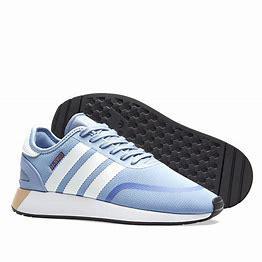
Brand: Adidas
Model: N 5923